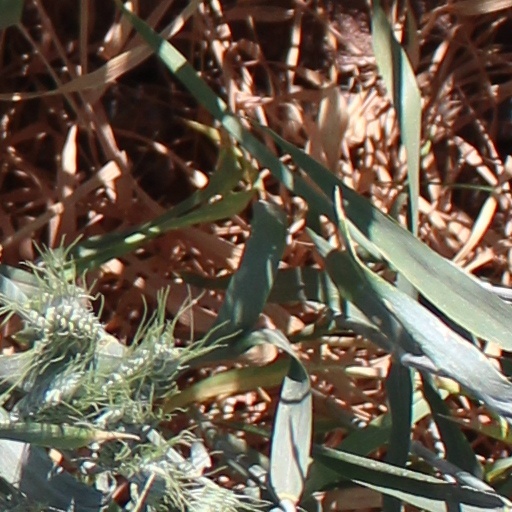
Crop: wheat